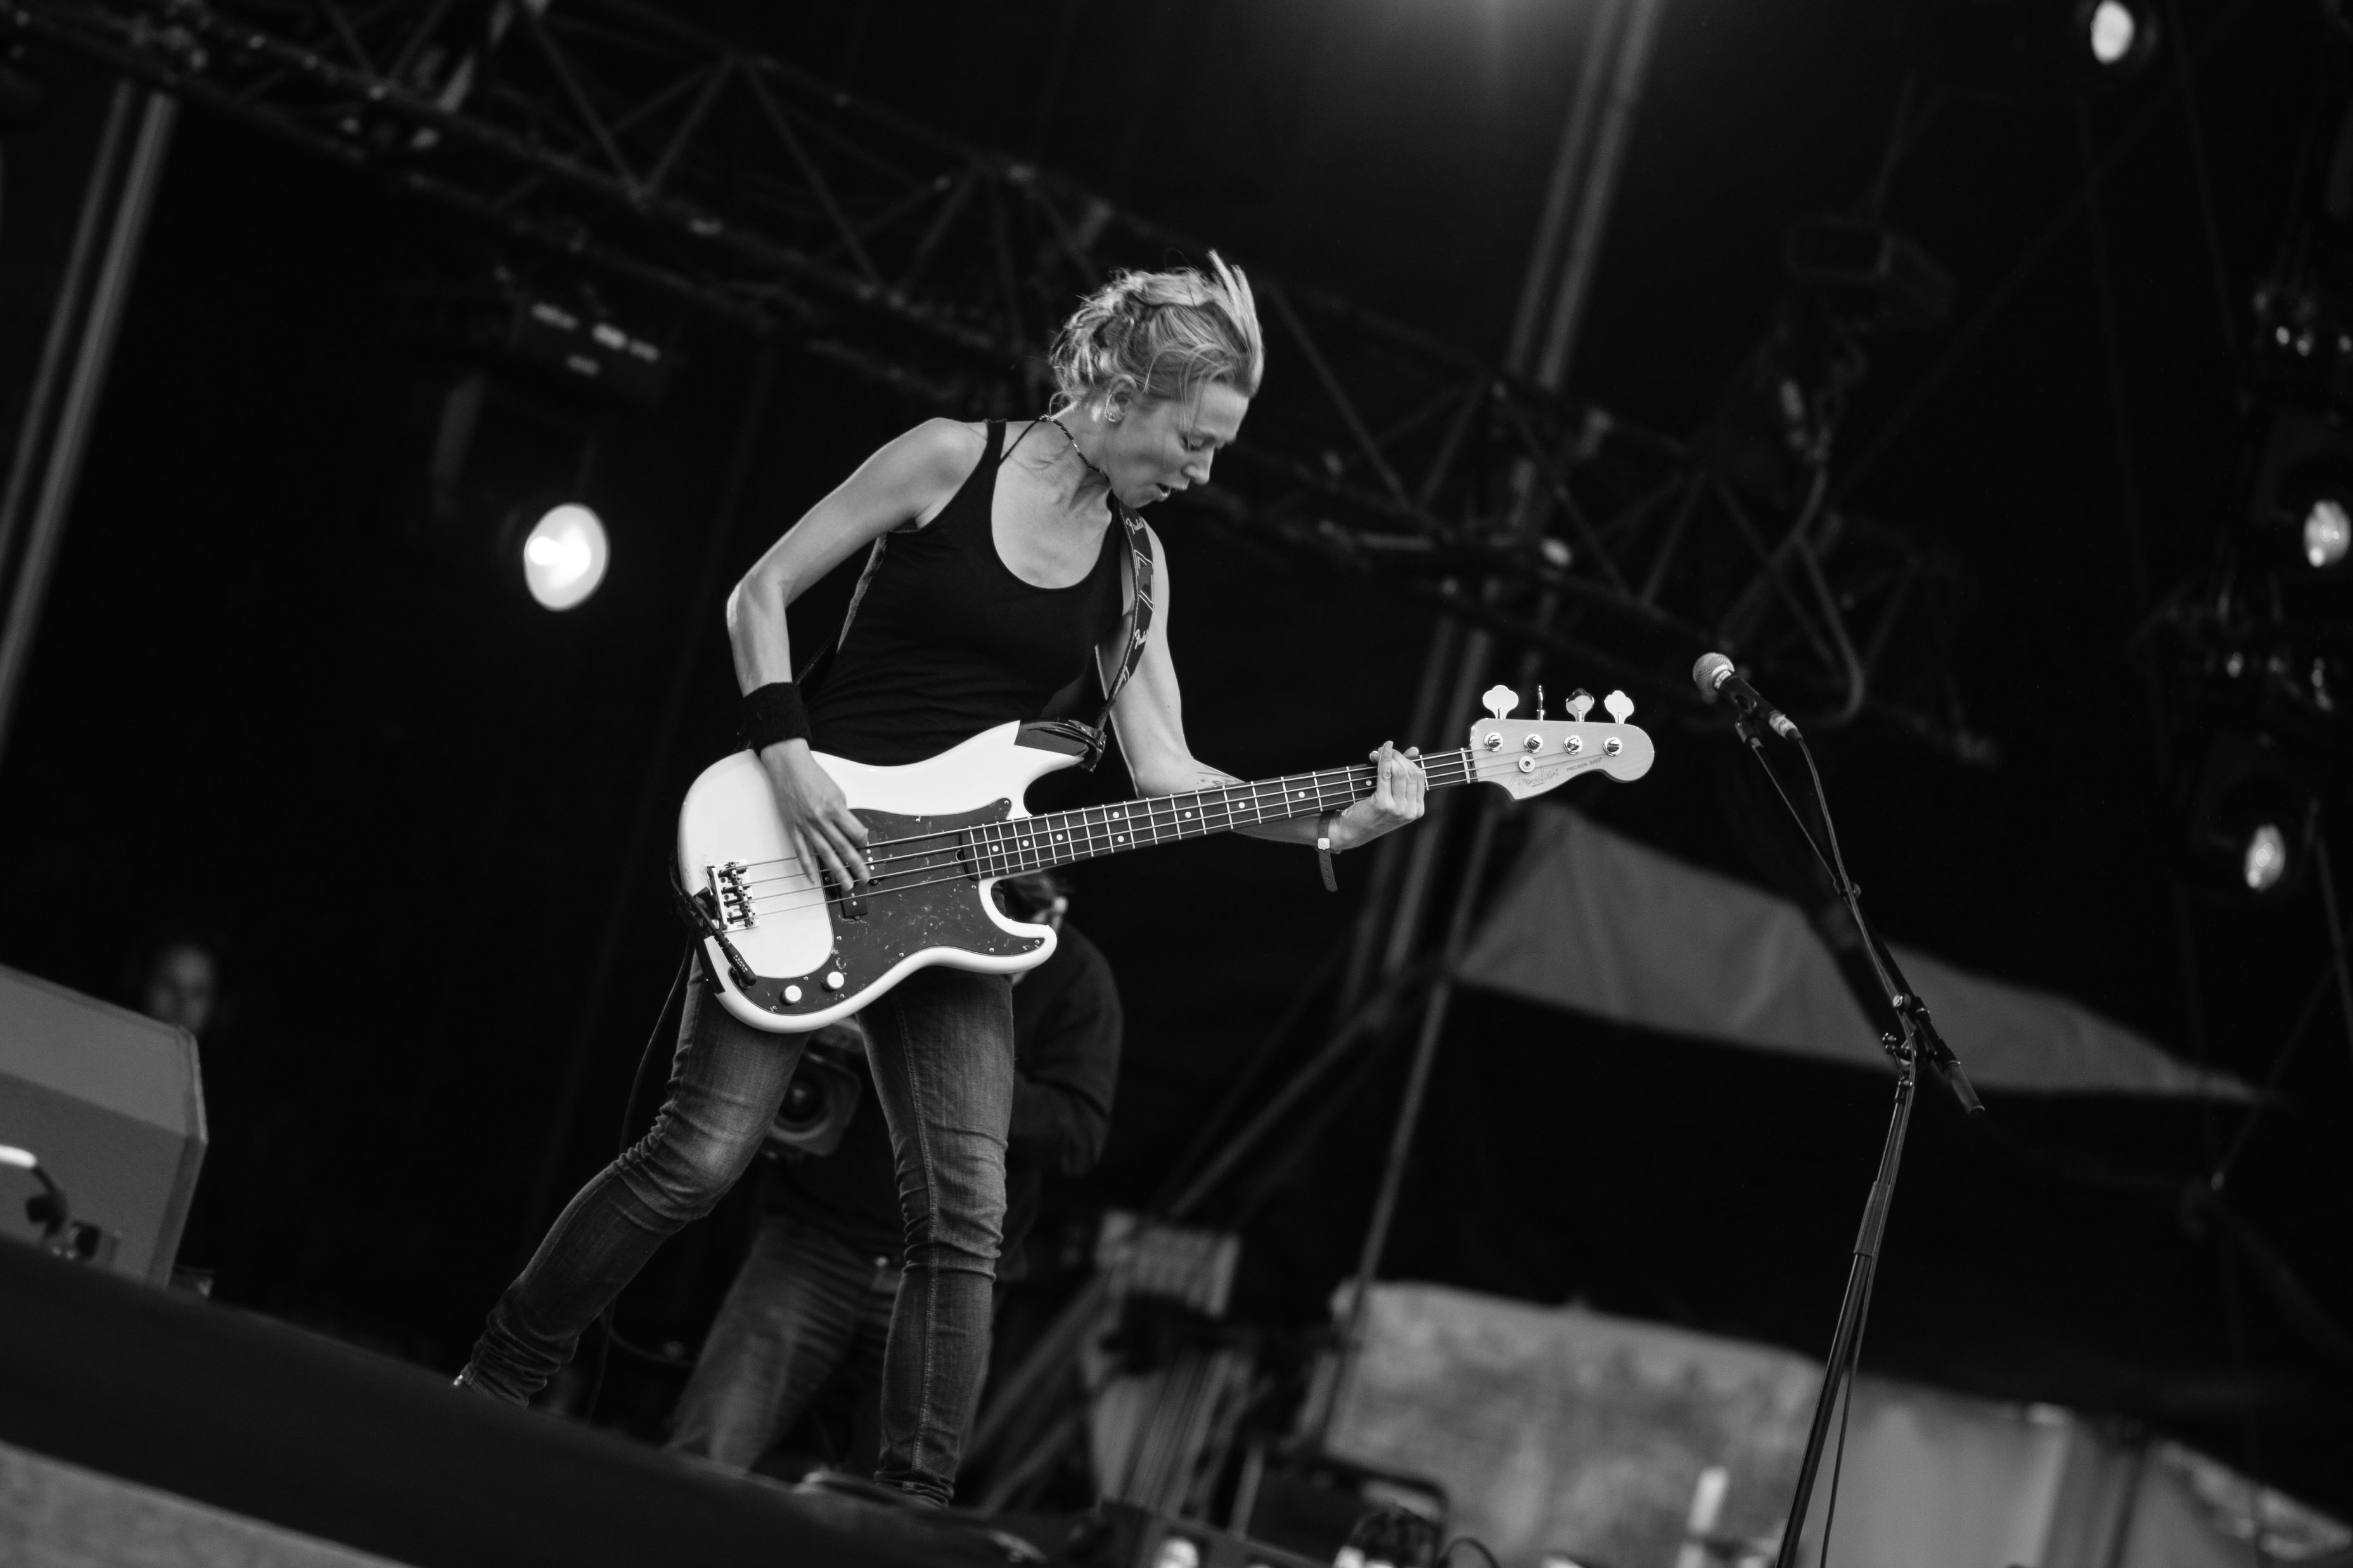
music, black and white, concert, live, canon, musician, black, monochrome, performance art, festival, 40d, gig, stage, fete, future, left, huma, fetedelhumanite, futireoftheleft, performance, bassist, singing, event, guitarist, drums, drummer, entertainment, performing arts, singer songwriter, rock concert, monochrome photography